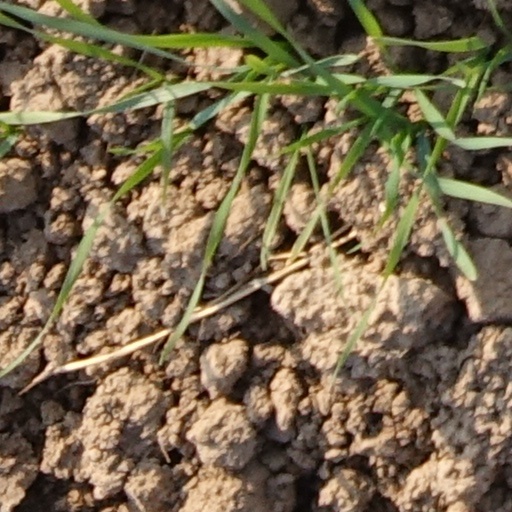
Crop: wheat